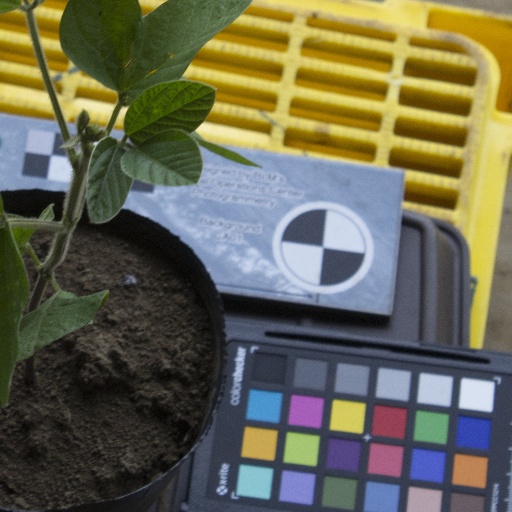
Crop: soybean